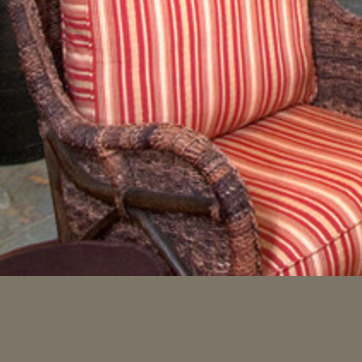
Material: other